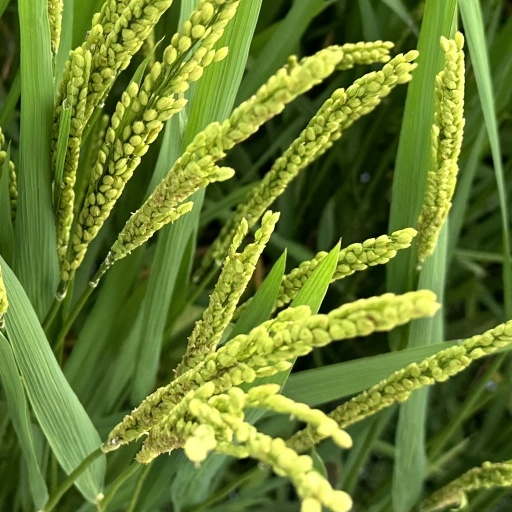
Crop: rice